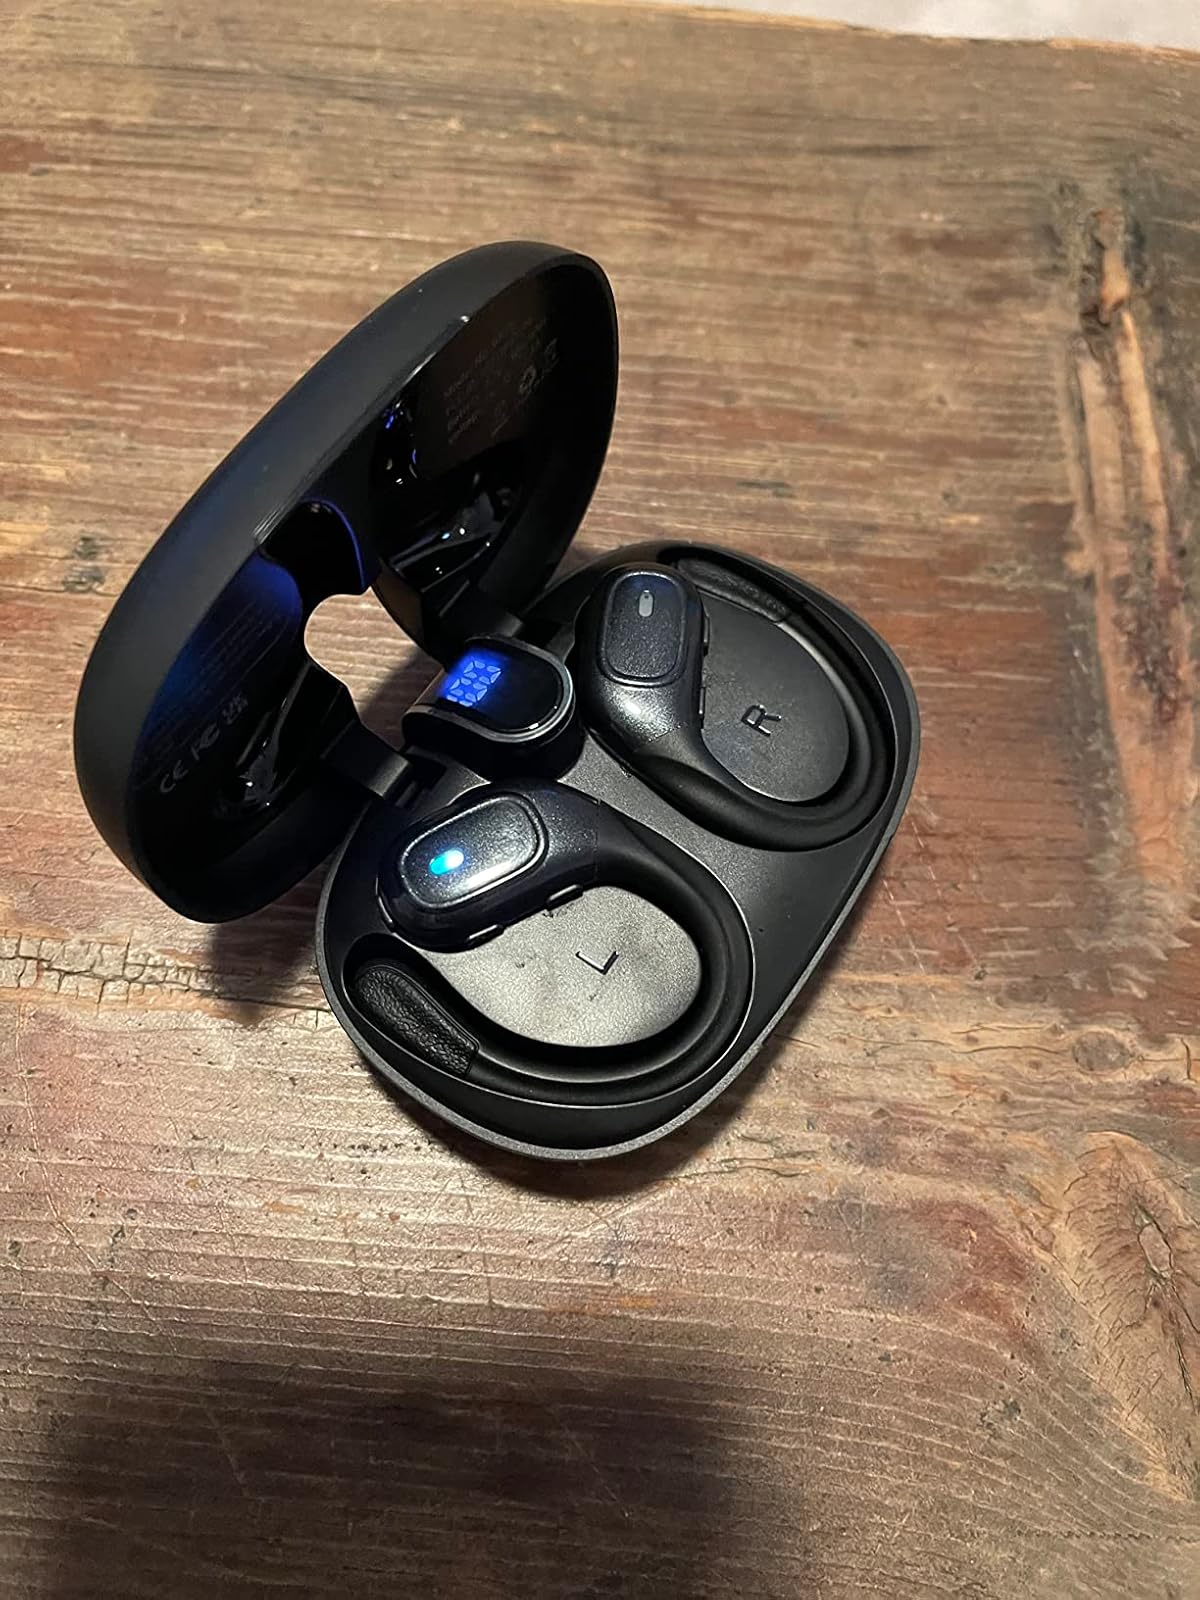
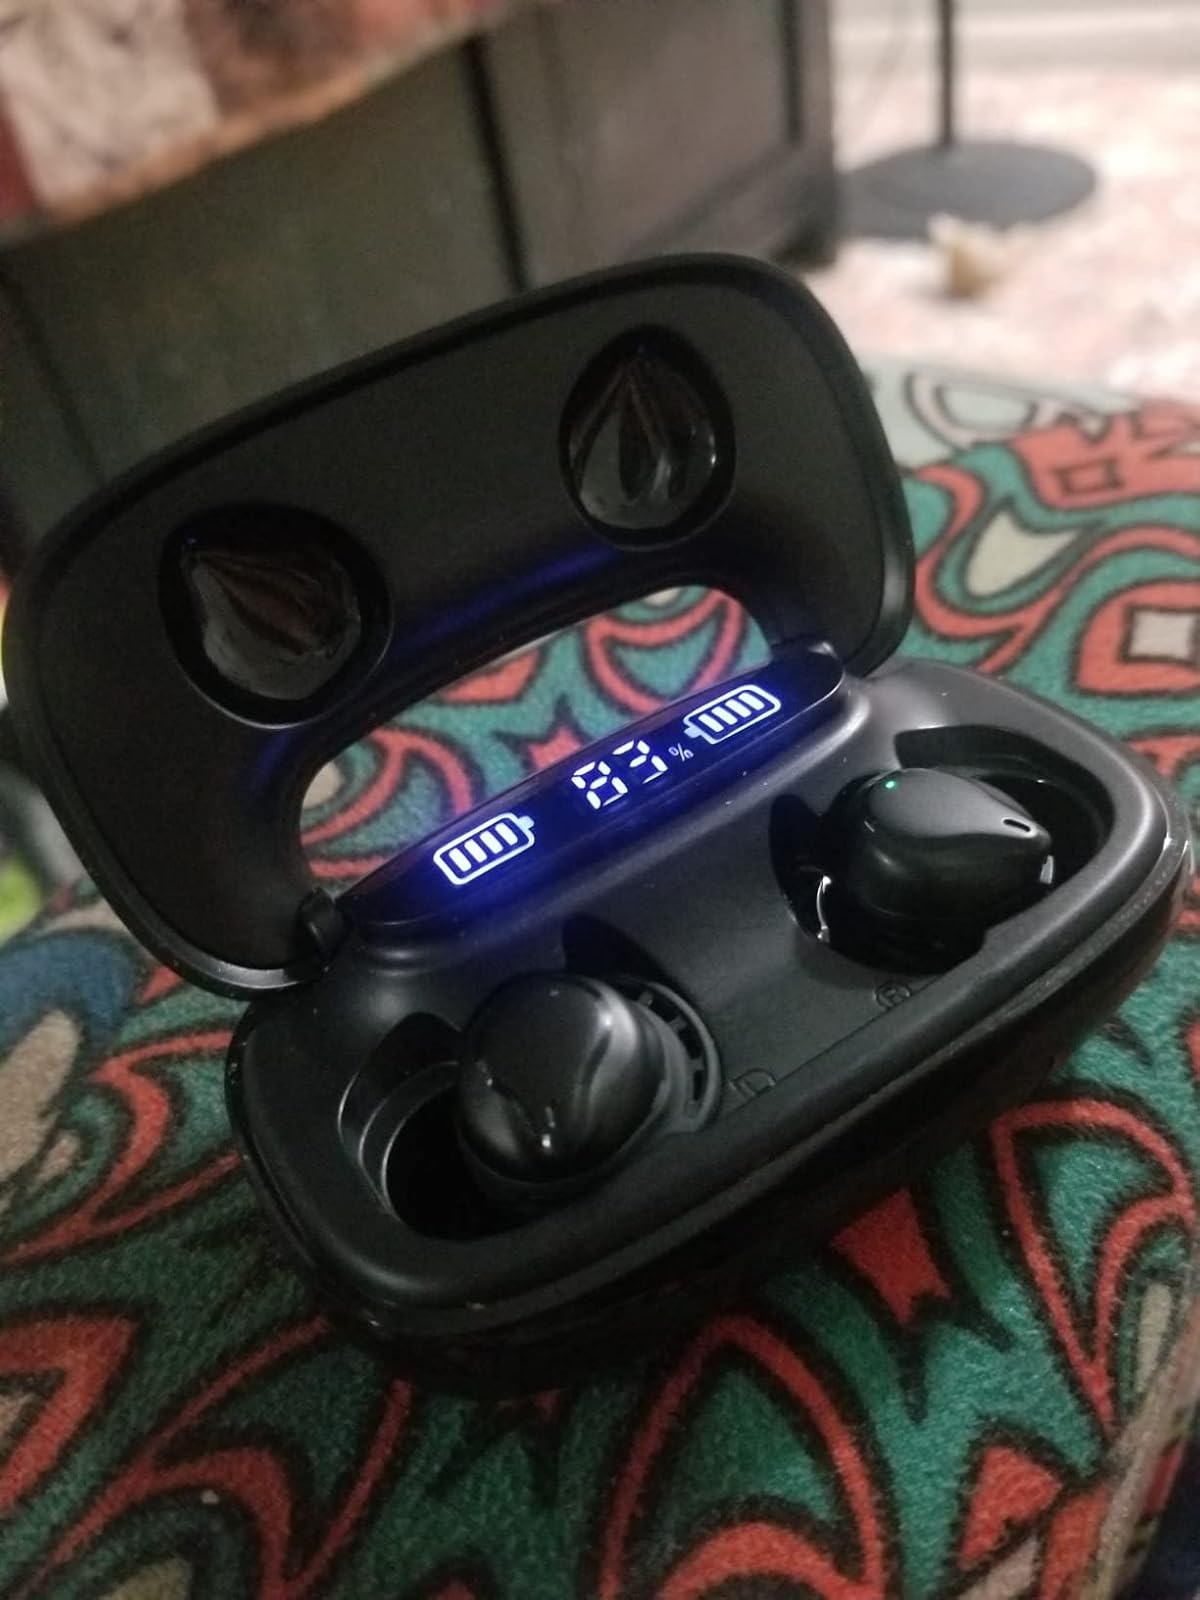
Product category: earbuds
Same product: no